SS Cristoforo Colombo

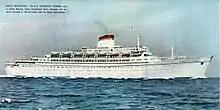
Contemporary postcard of the "Cristoforo Colombo"

World War II was devastating to the Italian Line. Their two newest and largest transatlantic liners, the and the , had been destroyed. In the aftermath of the war, the Italian Line decided to build moderately-sized ships that would be luxurious, comfortable, and stylish.